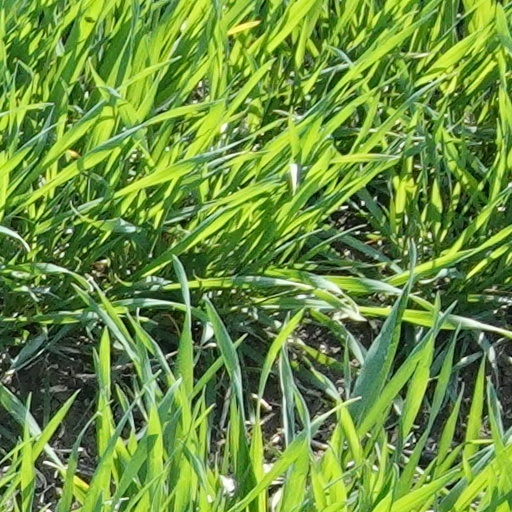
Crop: wheat